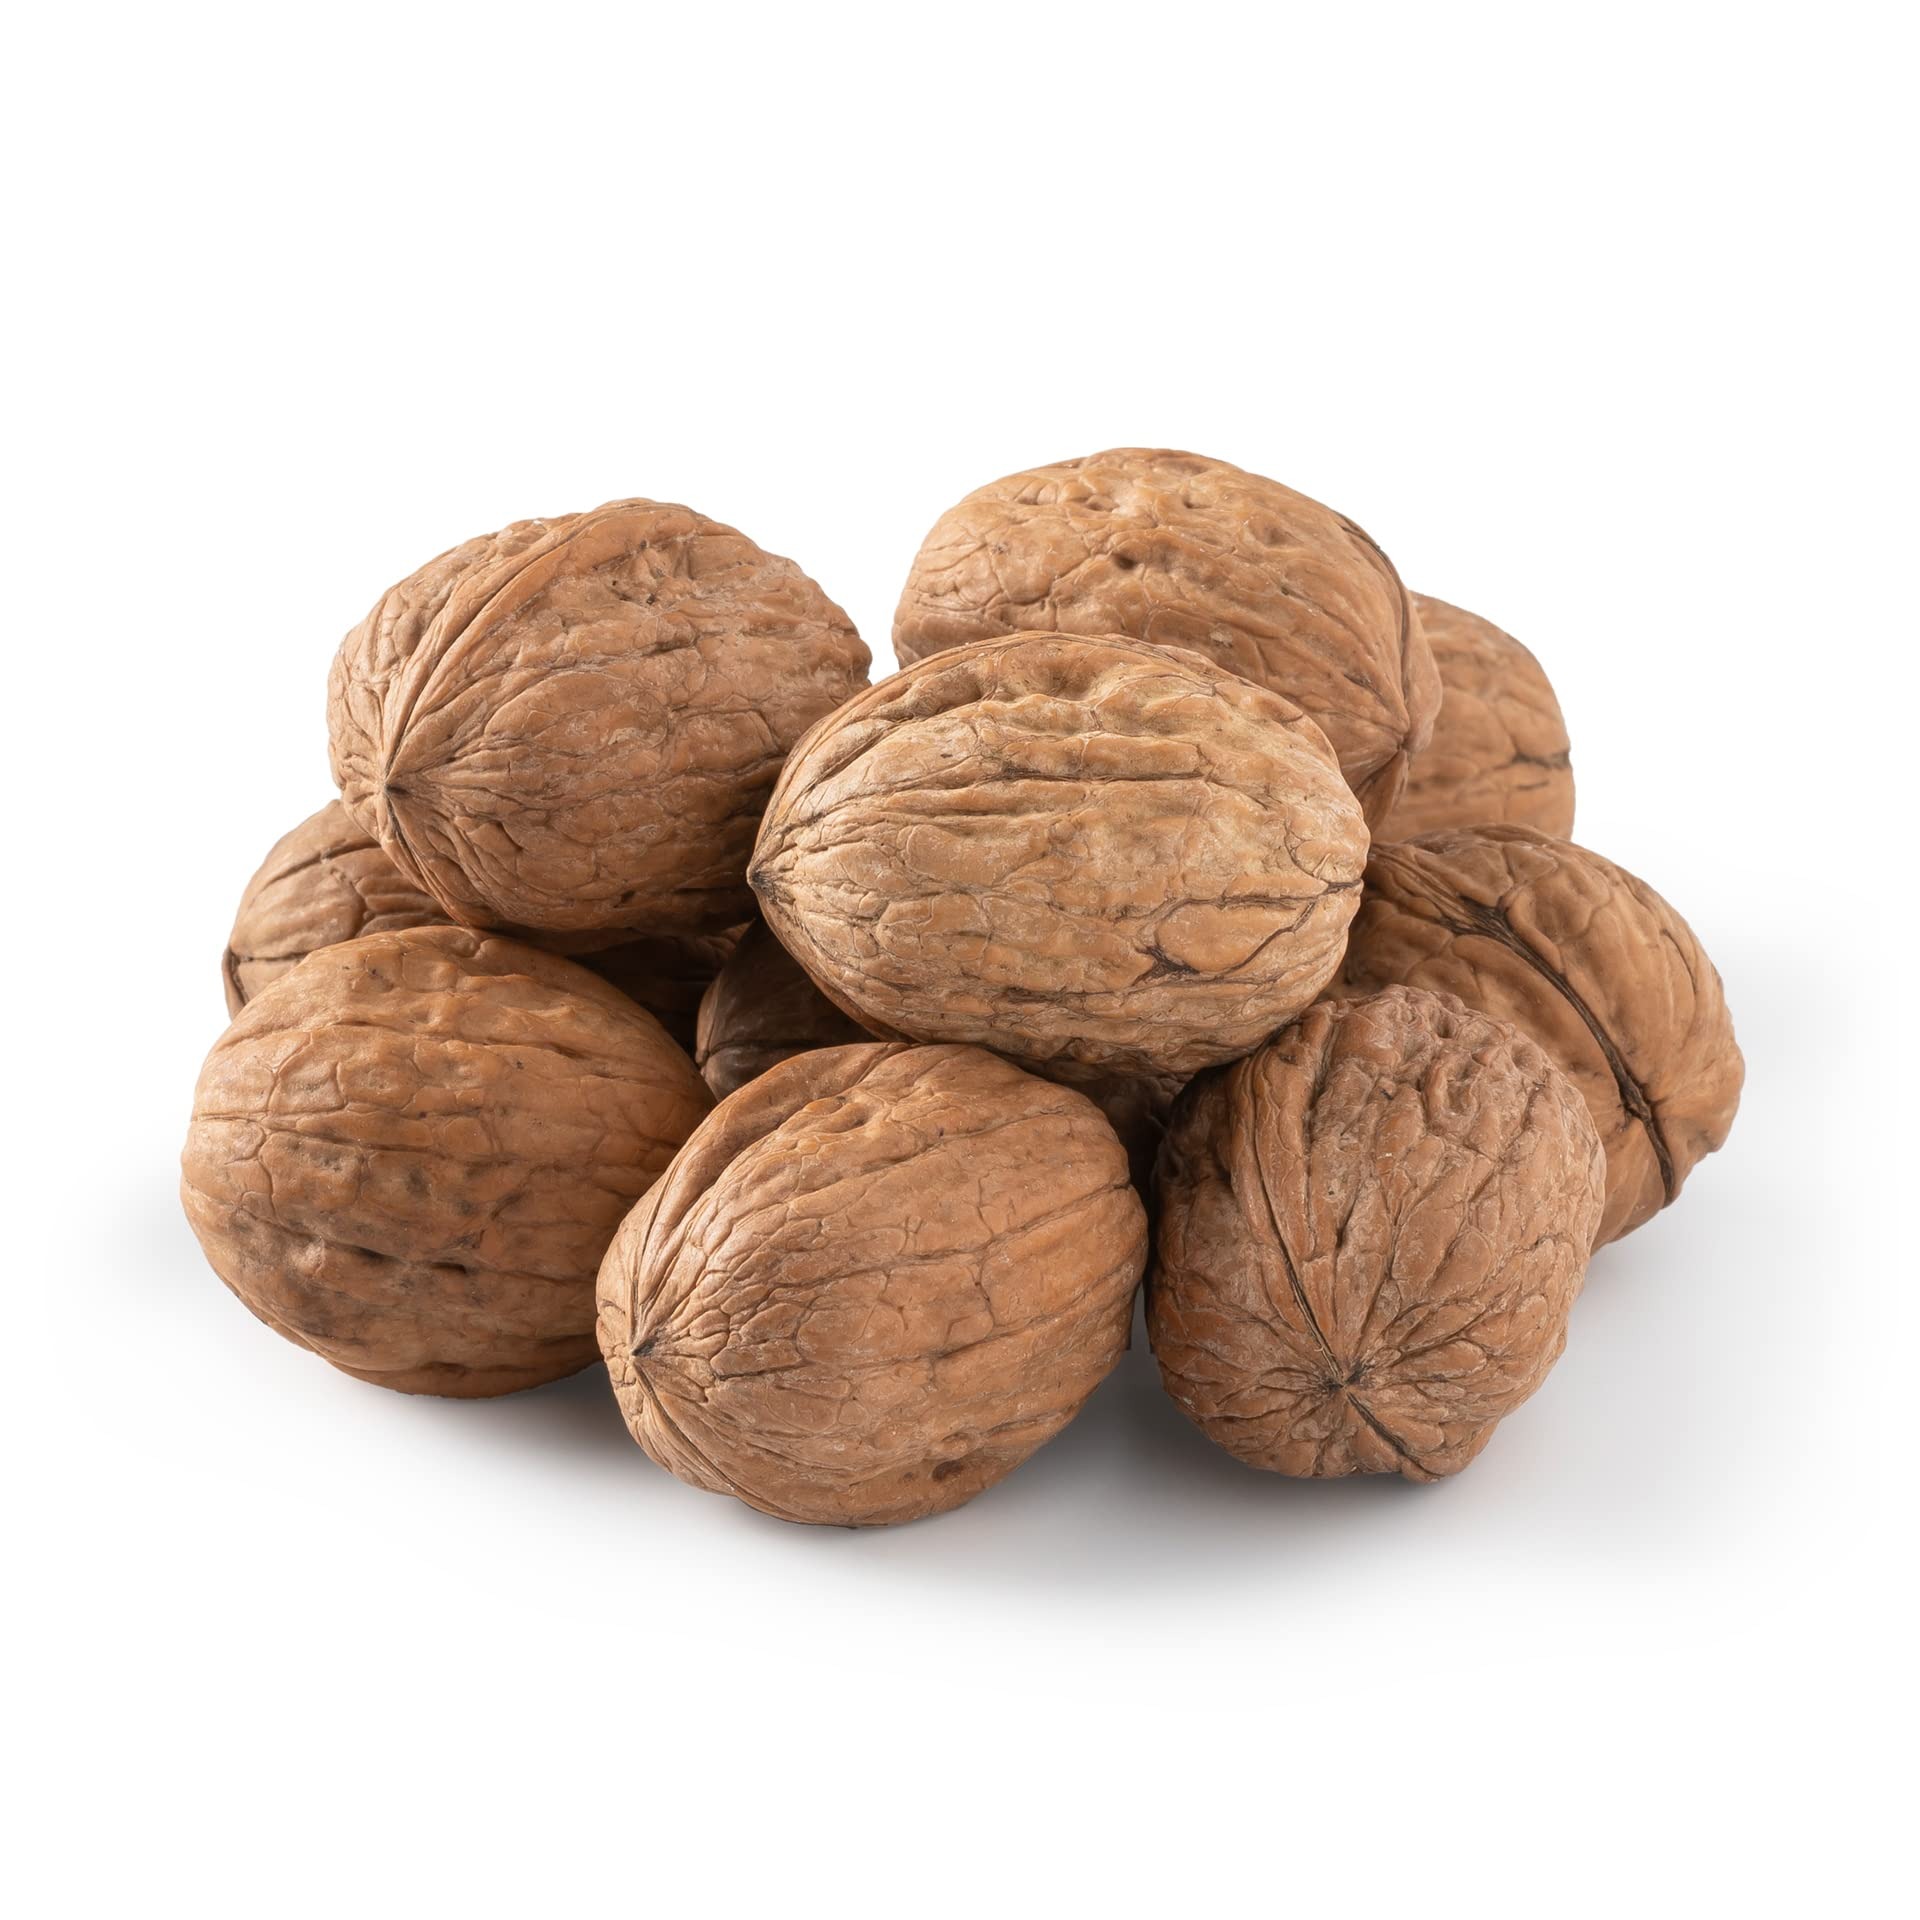
Item Name: NUTS U.S. - Walnuts In Shell | Grown and Packed in California | Chandler Variety | Fresh Buttery Taste and Easy to Crack | Non-GMO and Raw Walnuts in Resealable Bags!!! (1 LB)
Bullet Point 1: Chandler Variety, Raw, Jumbo Size, Non- GMO, Fresh In Shell Walnuts in Resealable Bags!!!
Bullet Point 2: Crack open one of these jumbo shells to reveal a fresh, crunchy, nutty walnut
Bullet Point 3: A great source of Protein, Omega-3s, and Dietary Fiber. Cholesterol free
Bullet Point 4: Can be eaten raw, roasted, or toasted. Excellent addition to salads, desserts, and more!
Bullet Point 5: Grown and Packed In California
Product Description: Discover the natural goodness of walnuts in their protective shells, preserving their freshness and flavor until you're ready to crack them open. Here's what makes walnuts in shell so special: Freshness Preserved: The shells protect the walnuts from moisture and air, ensuring they stay fresh and delicious until you're ready to enjoy them. Nutrient-Rich: Walnuts are a powerhouse of nutrition, packed with healthy fats, antioxidants, fiber, vitamins, and minerals, making them a wholesome snack choice. Crack and Enjoy: Cracking open the shells to reveal the tasty walnuts inside adds a fun element to snacking, and the satisfying crunch of each nut is a delight for the senses. Versatile Usage: Once shelled, walnuts can be used in a variety of recipes, from salads and baked goods to savory dishes and desserts, adding a rich, nutty flavor and a nutritional boost to your meals. Experience the natural freshness and nutritional benefits of walnuts in shell, a true treasure from nature's bounty!"
Value: 16.0
Unit: Ounce

Price: 26.29